Aimee Van Wynsberghe

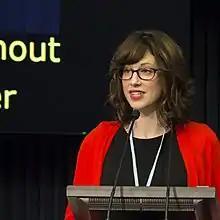

Aimee van Wynsberghe is the Alexander von Humboldt professor for "Applied Ethics of Artificial Intelligence" at the University of Bonn, Germany. She is director of the Institute for Science and Ethics (IWE) and founder of the Bonn Sustainable AI Lab. Van Wynsberghe hosts the Sustainable AI Conference in Bonn, Germany, every other year.